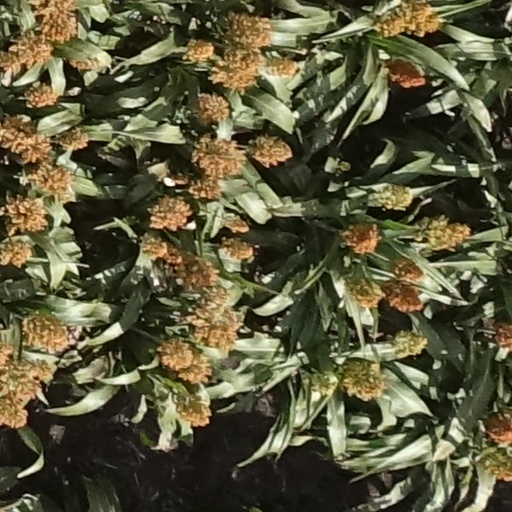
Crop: sorghum